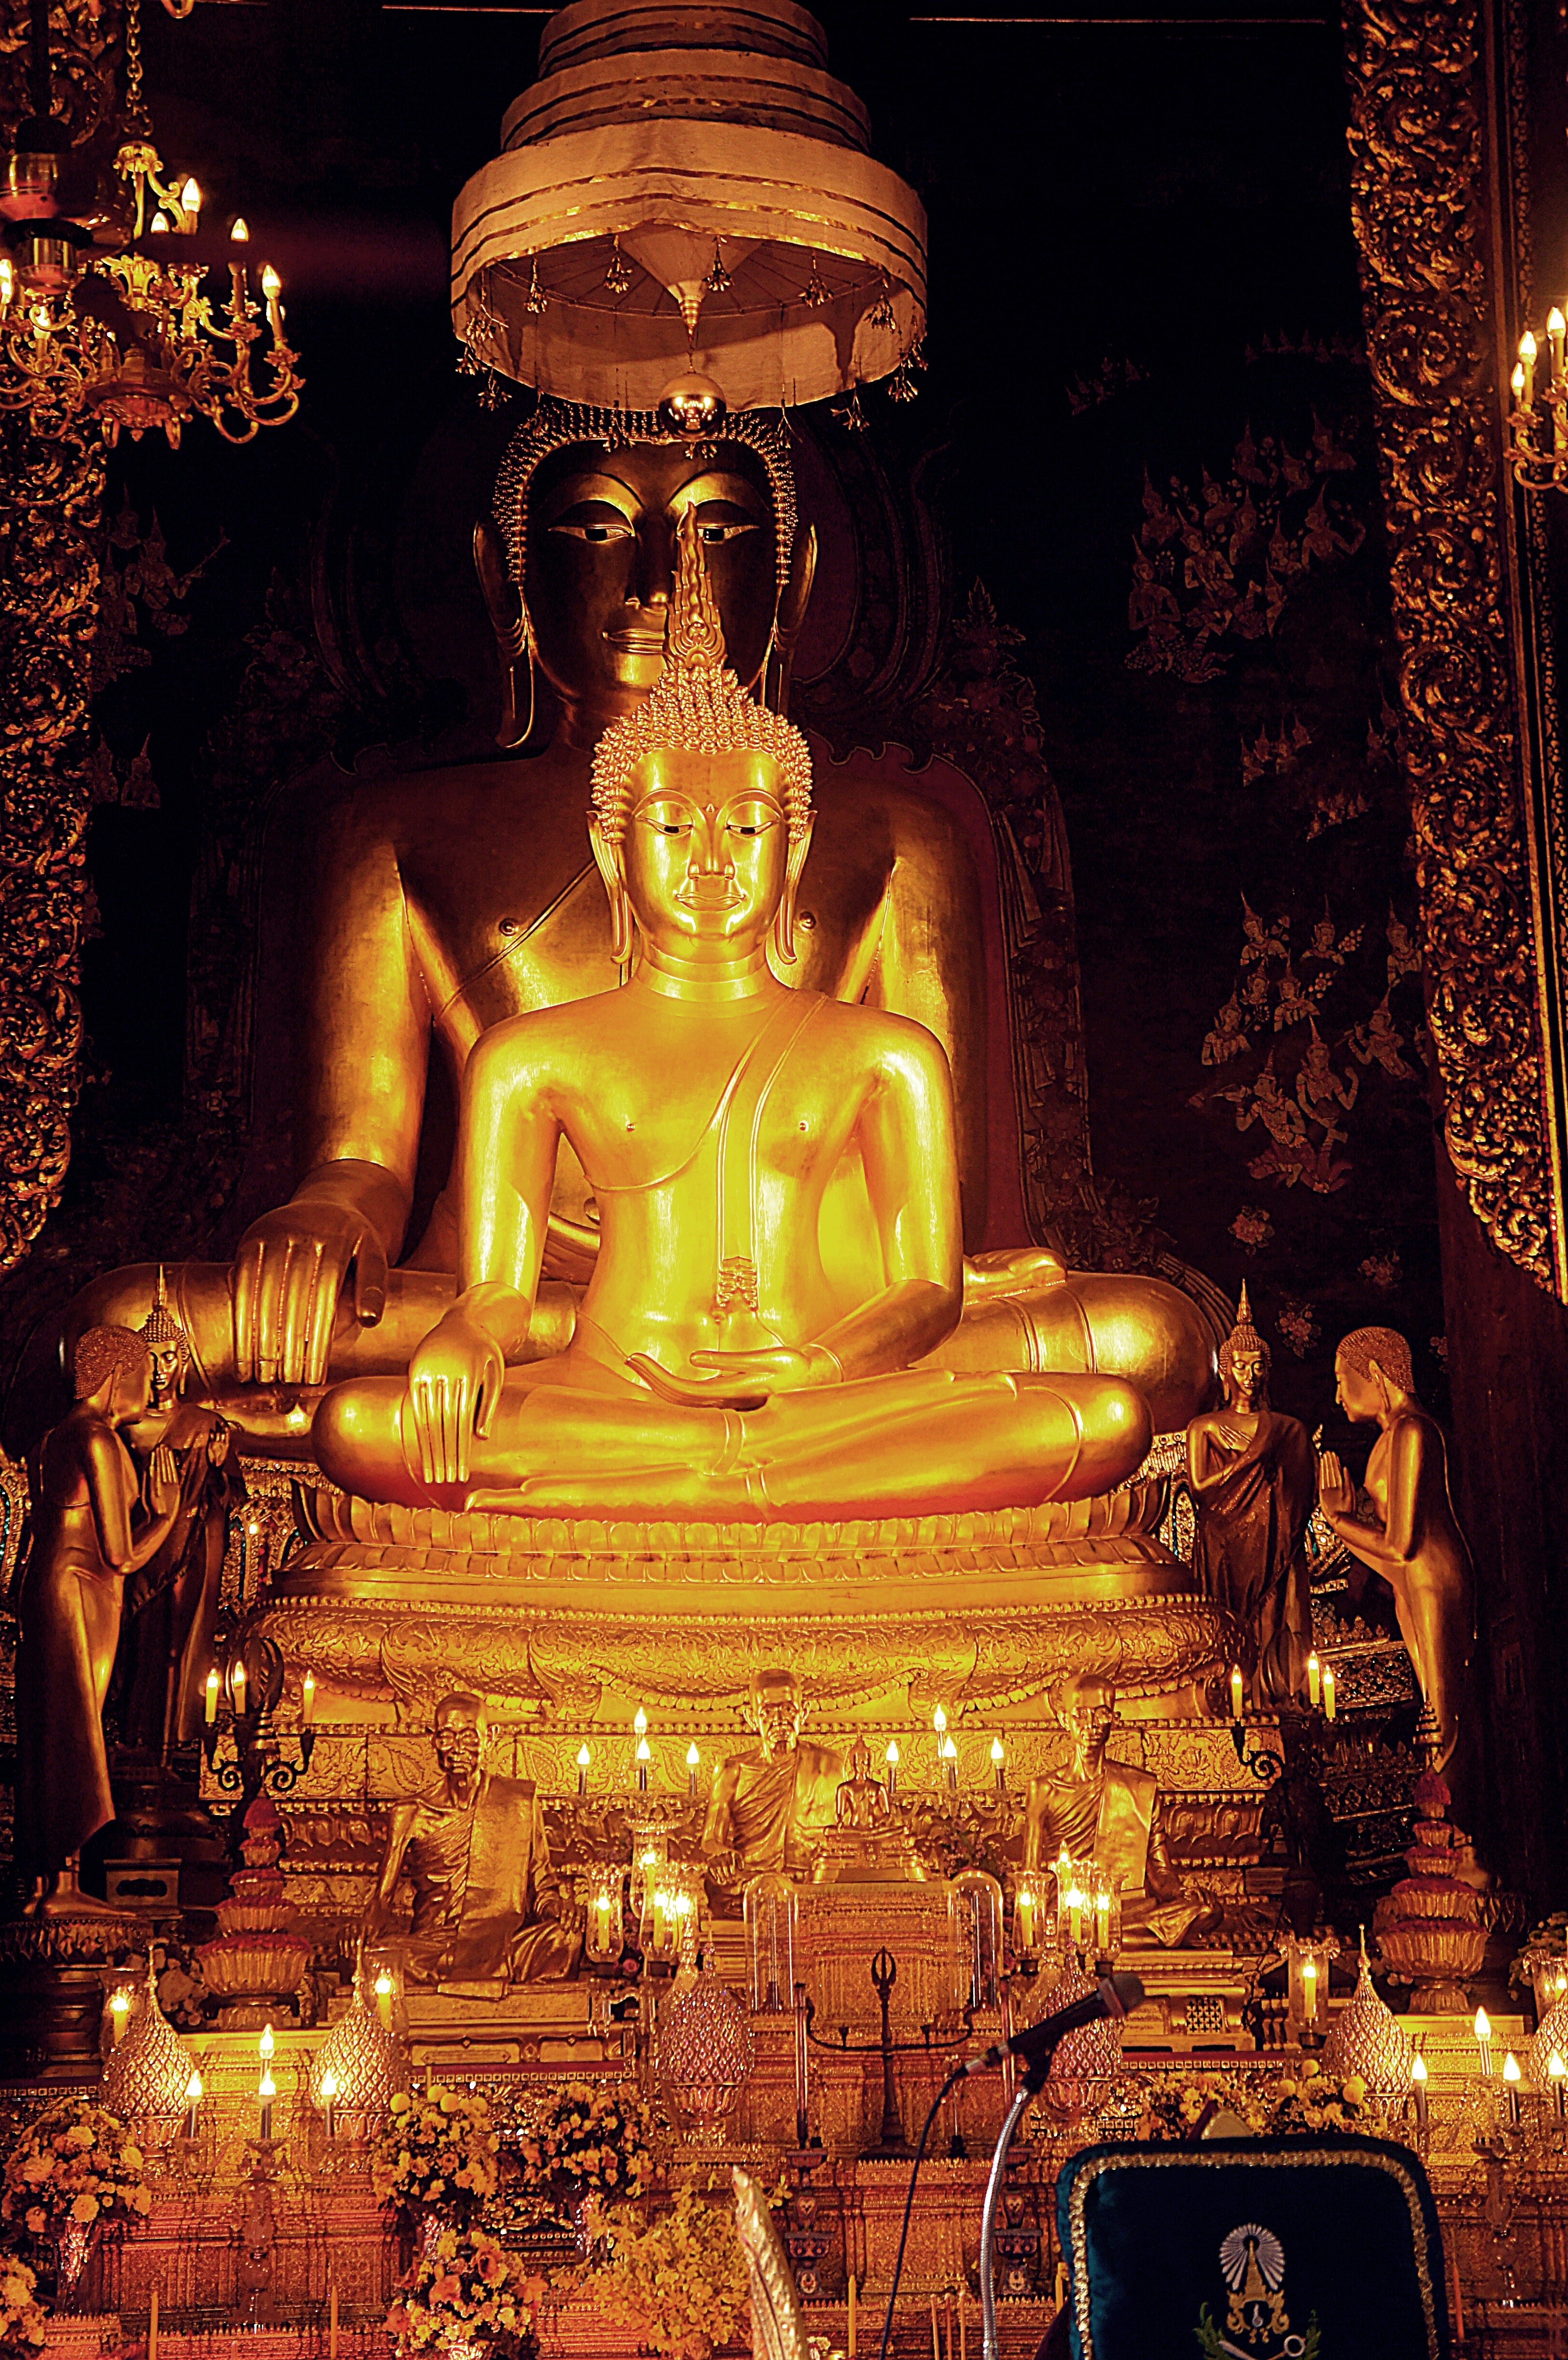
architecture, building, statue, religion, measure, place of worship, thailand, gold, temple, faith, buddha, pagoda, wat, the temple, wat niwet, hindu temple, gautama buddha, ancient history